Deep-water coral

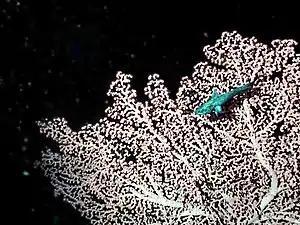
Deep-water coral "Paragorgia arborea" and a "Coryphaenoides" fish at a depth of on the Davidson Seamount

The habitat of deep-water corals, also known as cold-water corals, extends to deeper, darker parts of the oceans than tropical corals, ranging from near the surface to the abyss, beyond where water temperatures may be as cold as . Deep-water corals belong to the Phylum Cnidaria and are most often stony corals, but also include black and thorny corals and soft corals including the Gorgonians (sea fans). Like tropical corals, they provide habitat to other species, but deep-water corals do not require zooxanthellae to survive.